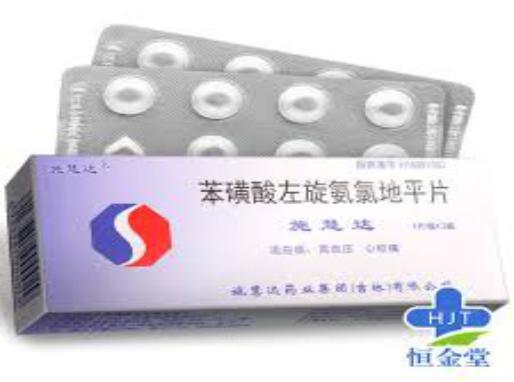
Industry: Medical